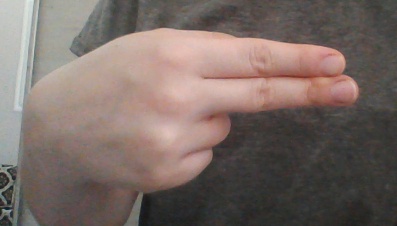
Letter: ain